Benjamin Cornwell

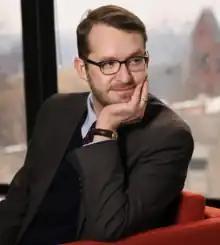
Benjamin Cornwell (Ithaca, New York, 2023)

Benjamin Thomas Cornwell (born April 30, 1978) is an American sociologist. He is Professor of Sociology at Cornell University, where he served as chair from 2020 to 2024. He earned his Ph.D. at the University of Chicago in 2007. He studied under Edward Laumann, Linda Waite, and Jason Beckfield. He works on issues surrounding sociological methods, the epidemic spread of infectious disease, health and aging, and collective behavior.